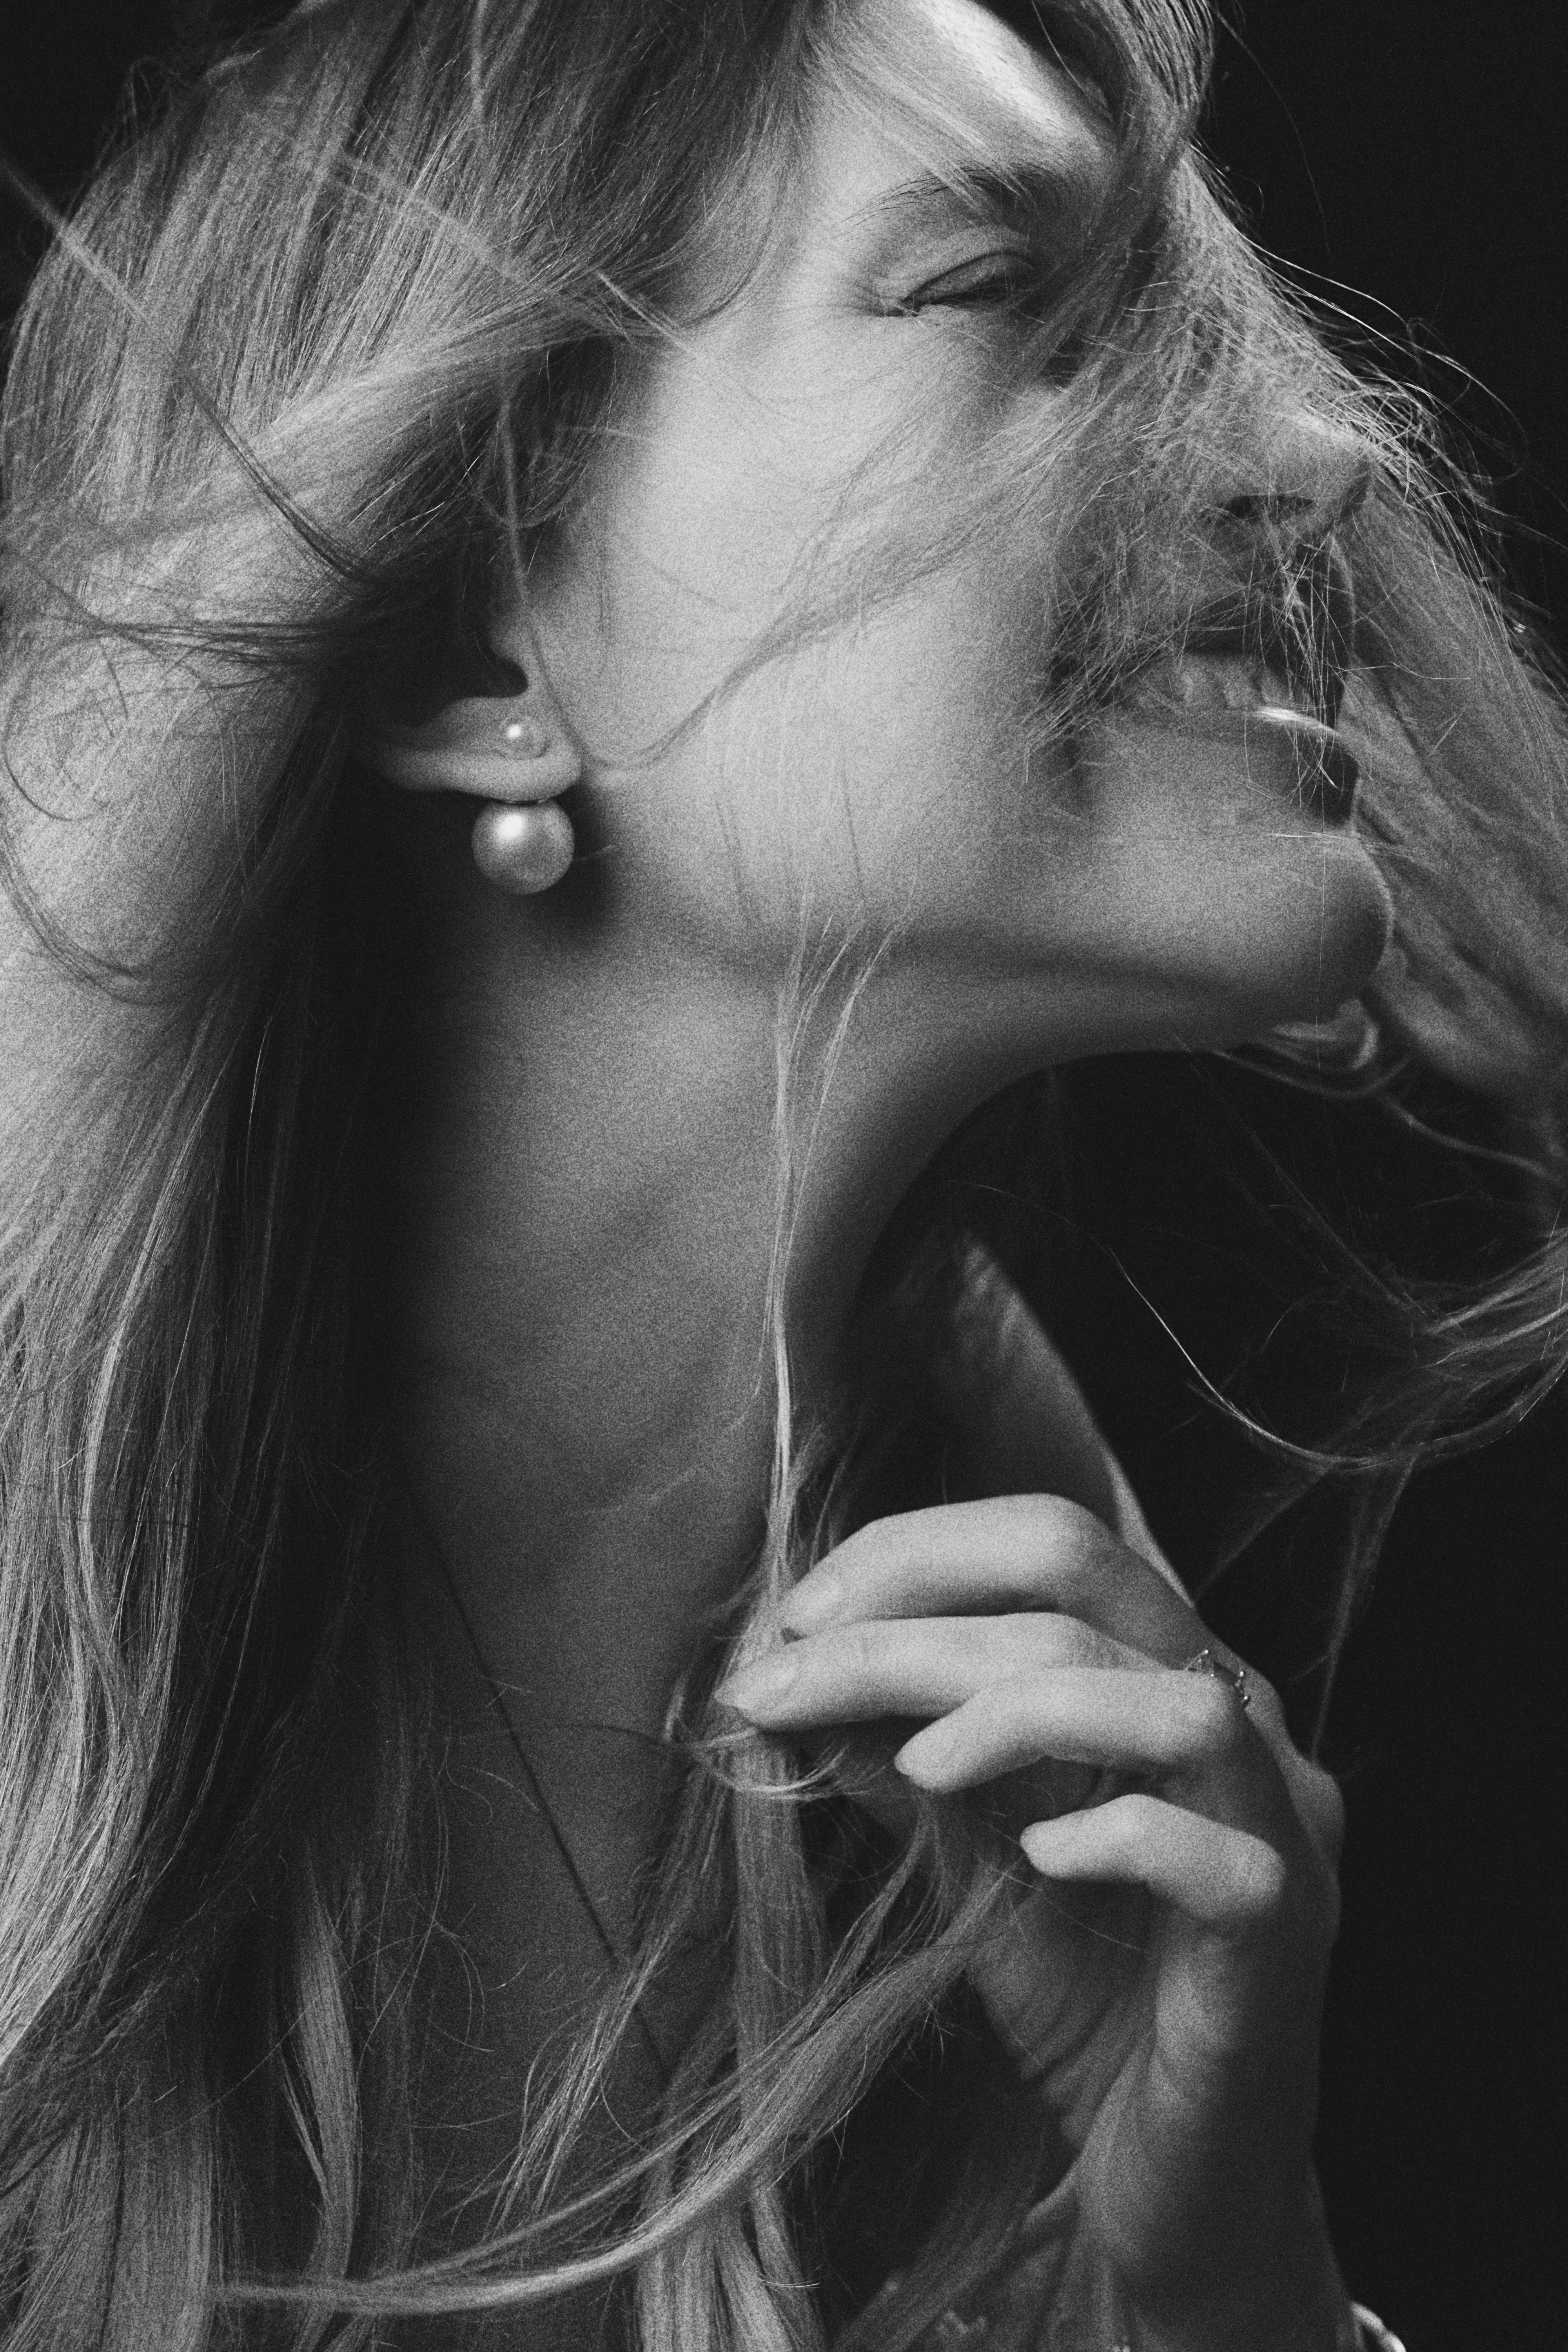
woman, sexy, nose, skin, lip, chin, hand, eyebrow, shoulder, mouth, eyelash, neck, flash photography, jaw, ear, gesture, iris, black and white, style, cool, black hair, monochrome photography, long hair, monochrome, layered hair, happy, jewellery, close up, darkness, nail, fashion accessory, earrings, portrait photography, chest, singer, necklace, portrait, feathered hair, eyewear, beard, photo shoot, art model, facial hair, flesh, model, fur